Retifacies

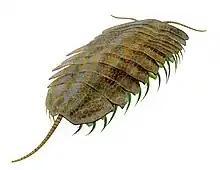
Life restoration

"Retifacies" was relatively large sized, reaching a carapace length of , and a total length of , including the extended antennae and tailspine. The head shield was broad and short, and appears to have lacked eyes. The antennae had 17 segments, which telescoped into each other, with spines present on the underside of the antennae at the boundary between the segments. Also present on the head were four closely spaced pairs of appendages, the first three of which were uniramous (single branched), while the last was biramous (two branched). The three uniramous appendages had six segments (podomeres), each ending with a terminal claw, with the endopod (lower leg-like branch) of the fourth biramous limb having a similar morphology. The trunk was divided up into 10 segments (tergites), all of approximately equal length and width, each of which were associated with pairs of biramous appendages. The endopods of these limbs had 5/6 podomeres with terminal claws, while the exopod (upper limb branch) comprised a semicircular lobe that bore over 12 paddle-shaped lamellae, the last of which bore setae (hair-like structures) at its edge. These limbs also bore exites, consisting of lamellae borne from the basal segment (basipod) of the appendage. The pygidium segment at the end of the body was proportionally large, and bore 5-6 pairs of biramous appendages. The segmented tailspine emerged from the underside of the pygidium. The carapace was covered in polygonal reticulated (net-like) ornamentation, which varied between specimens, corresponding to two morphotypes. Due to one morphotype only being found among the largest specimens the differences may be due to ontogeny.